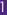
Number: 1